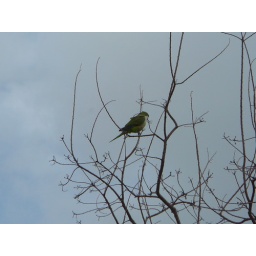
There were three of these sitting in a tree next to the office.Ofviously they escaped from somewhere